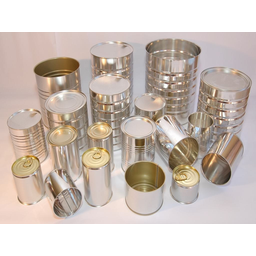
Label: metal